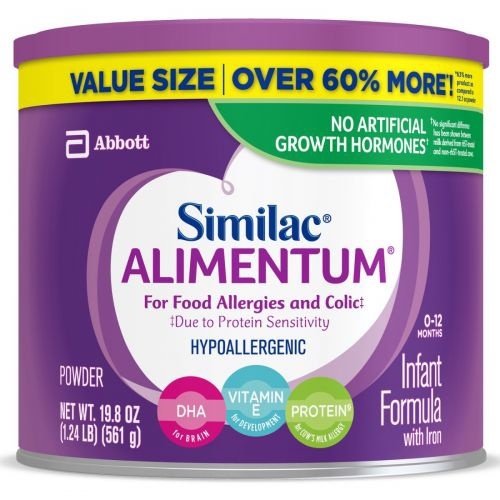
Infant Formula
Infant Formula Similac® Alimentum® Unflavored 19.8 oz. Can Powder Food Allergies
Brand: Abbott Nutrition
Category: Baby & Toddler > Nursing & Feeding > Baby & Toddler Food > Baby Formula